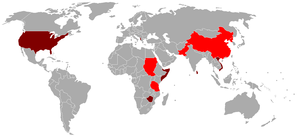
Le chasseur monoréacteur J-5 est la version du MiG-17F par les usines aéronautiques de Shenyang en République populaire de Chine.